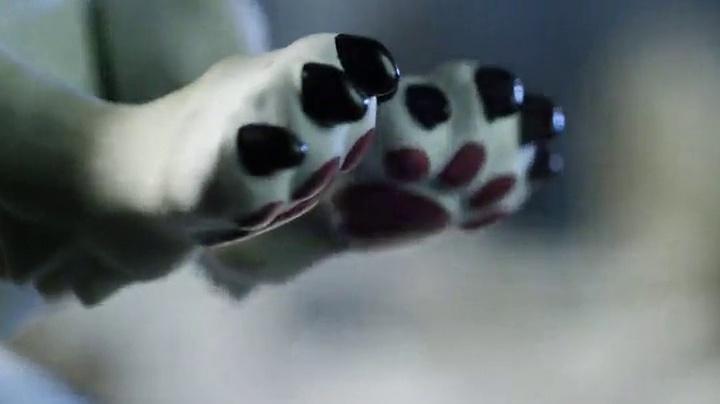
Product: WowWee Untamed Sabre Tooth Tiger by Fingerlings – Silvertooth (Silver) – Interactive Collectible Toy
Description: My name is silvertooth and I keep my eye on the prize.
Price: $8.14
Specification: ProductDimensions:4.3x2.4x5.1inches|ItemWeight:3.52ounces|ShippingWeight:8ounces(Viewshippingratesandpolicies)|ASIN:B07GFQZ5QW|Itemmodelnumber:3971|Manufacturerrecommendedage:5-15years|Batteries:1LR44batteriesrequired.(included)